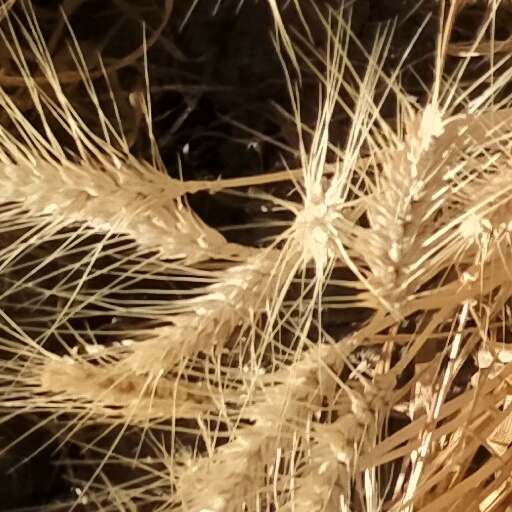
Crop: wheat